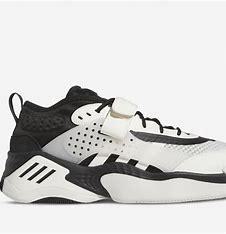
Brand: adidas
Model: originals Adidas Originals Streetball